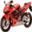
Label: motorcycle